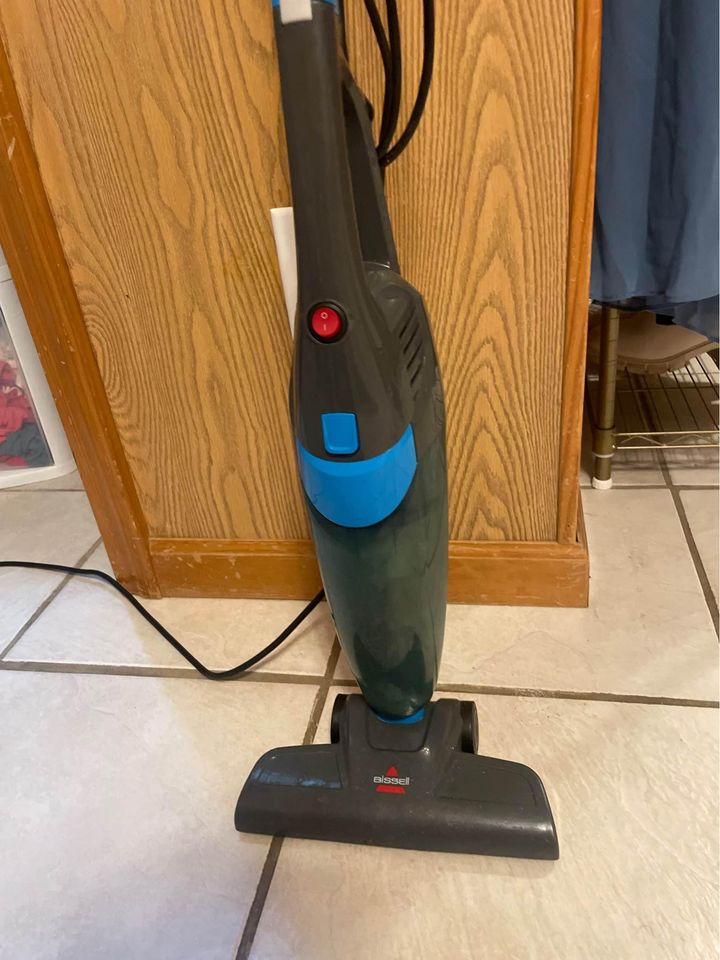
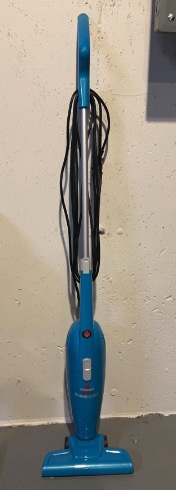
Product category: items_vacuum
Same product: no